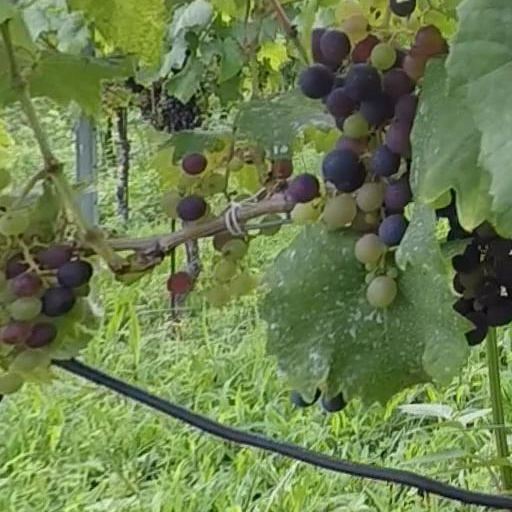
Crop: grape